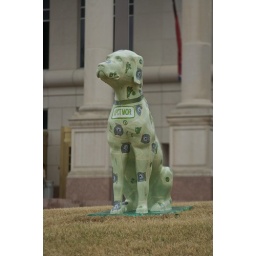
This dog is sitting in front of the Region's Bank office on Poplar Ave. Interesting advertisement for bank services.